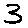
Label: 3